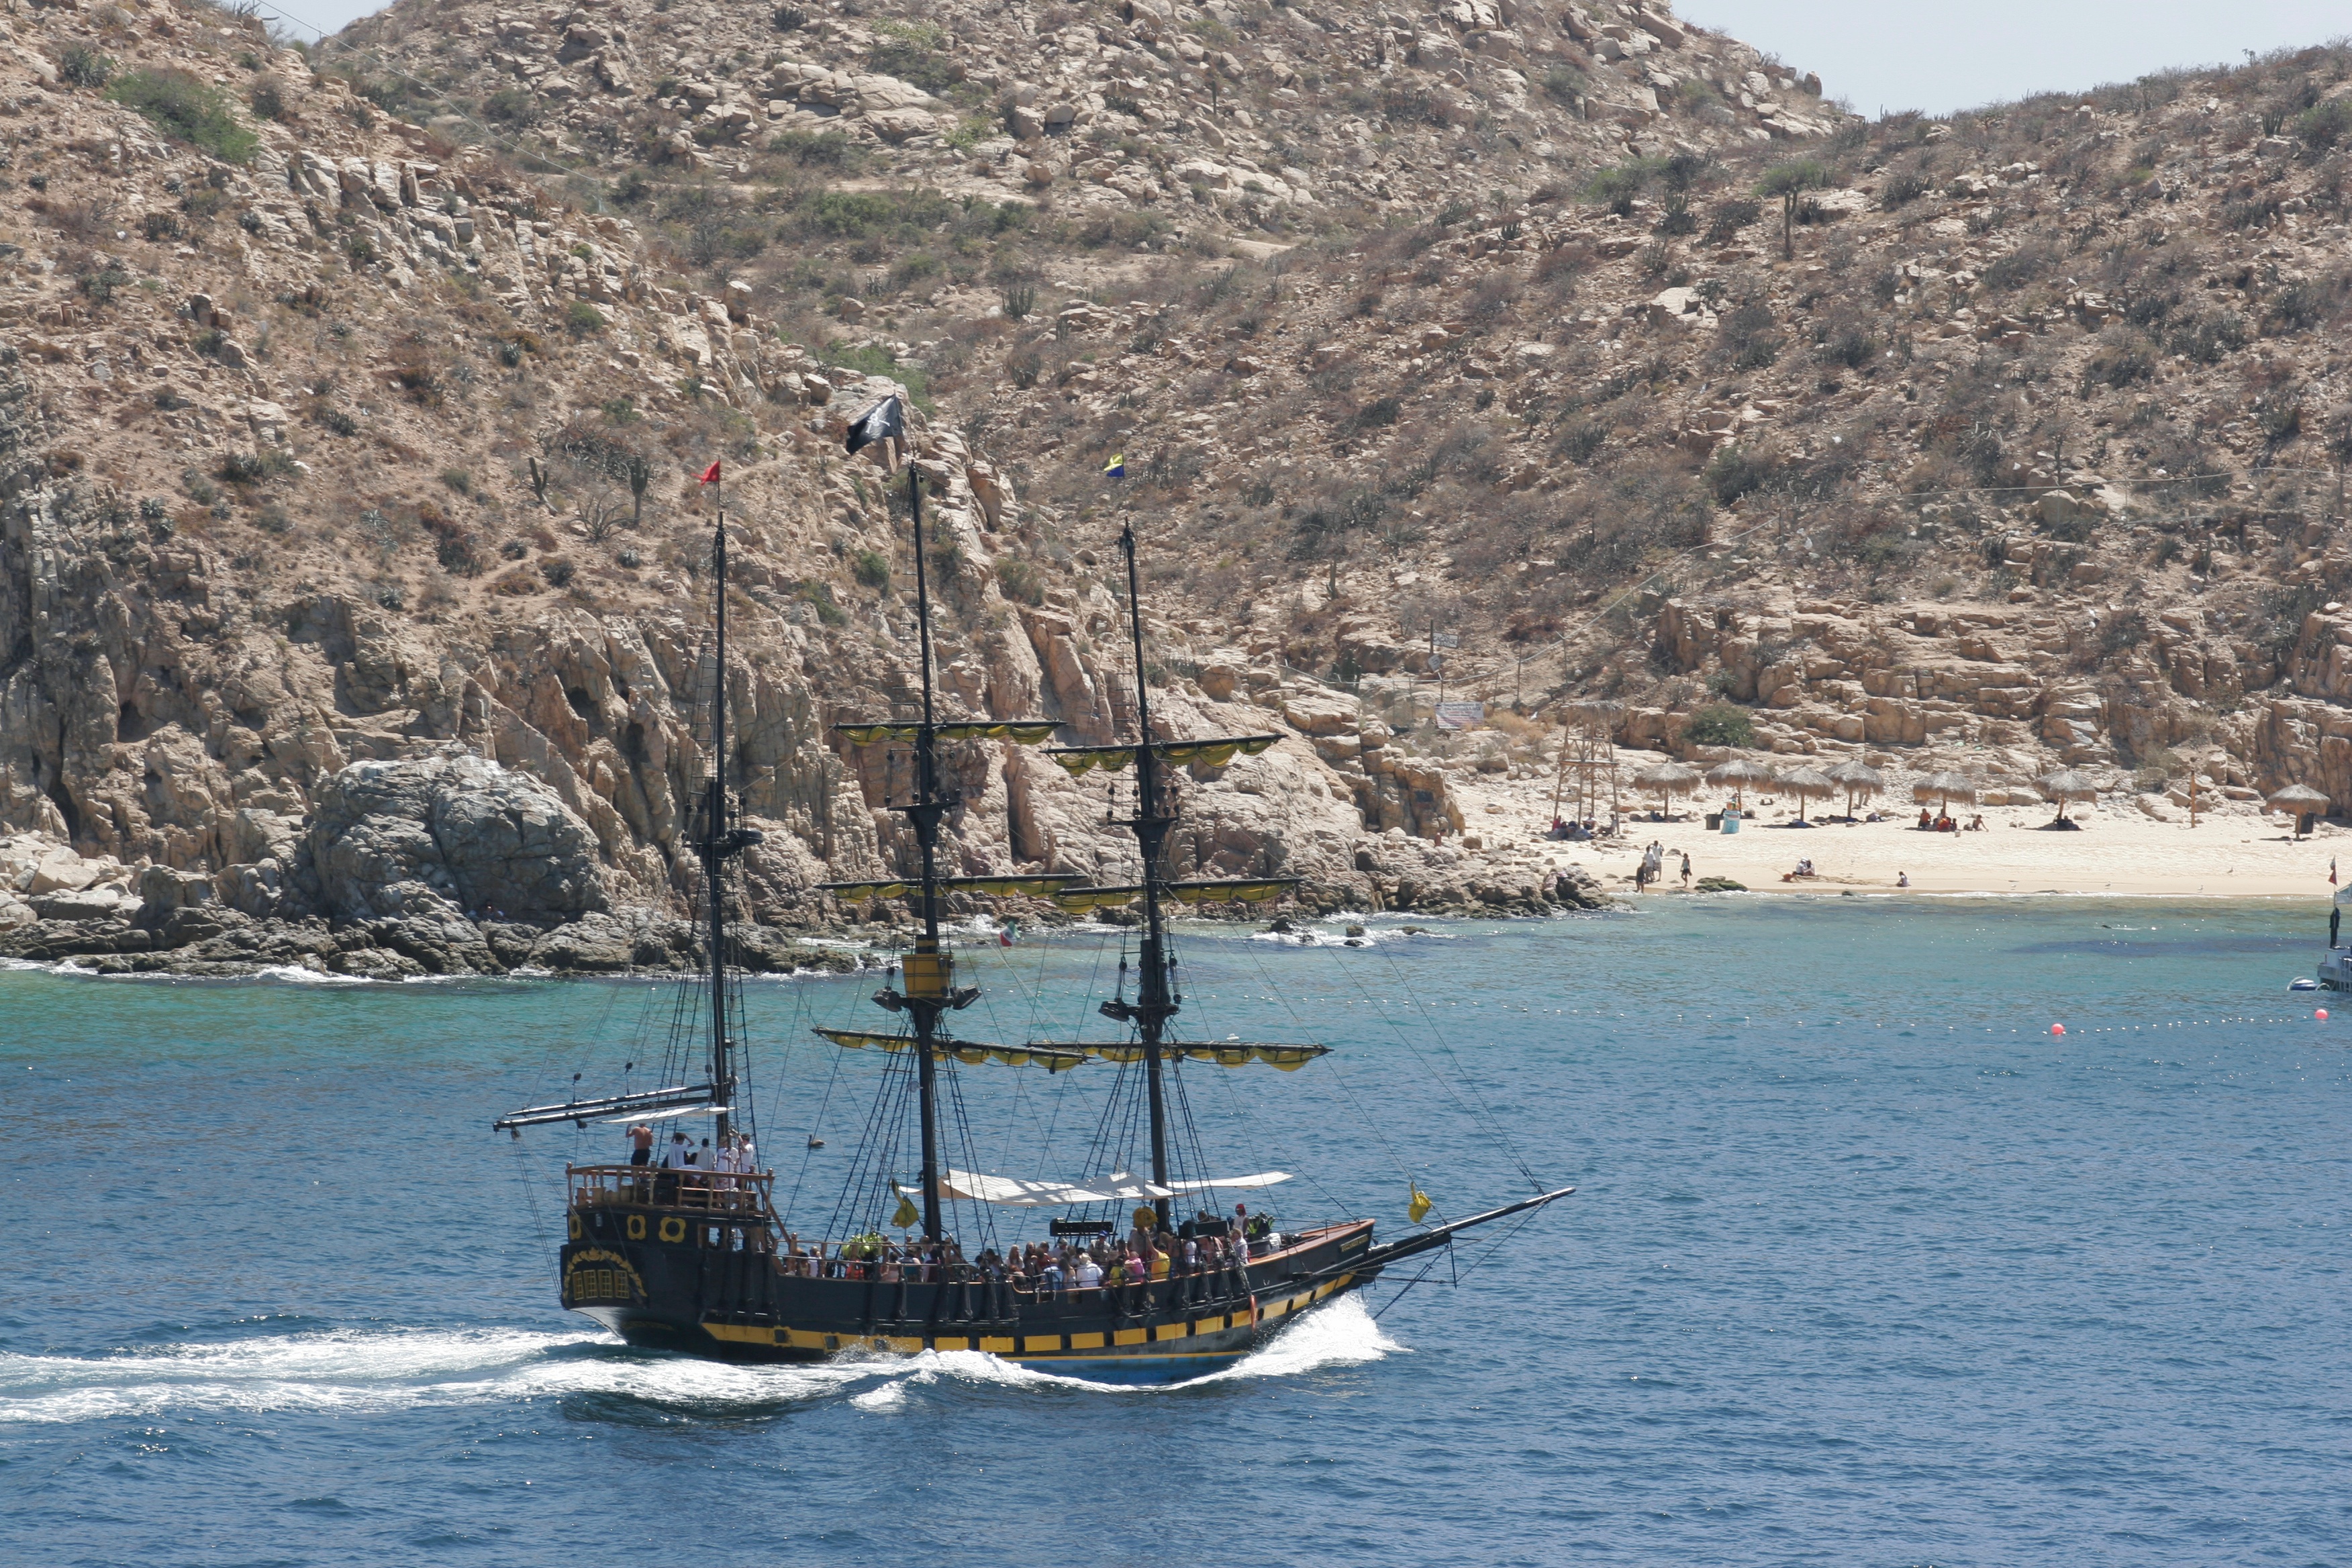
sea, ocean, boat, lake, vacation, vessel, vehicle, bay, nautical, boating, watercraft, sailing ship, fishing vessel